Babben Larsson

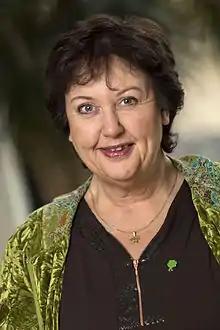
Babben Larsson in November 2014

Barbro Karin Viola Westerlund Larsson (born 29October 1956), better known as Babben, is a Swedish actress and comedian.